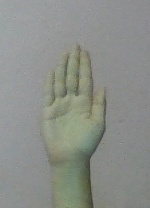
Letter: seen